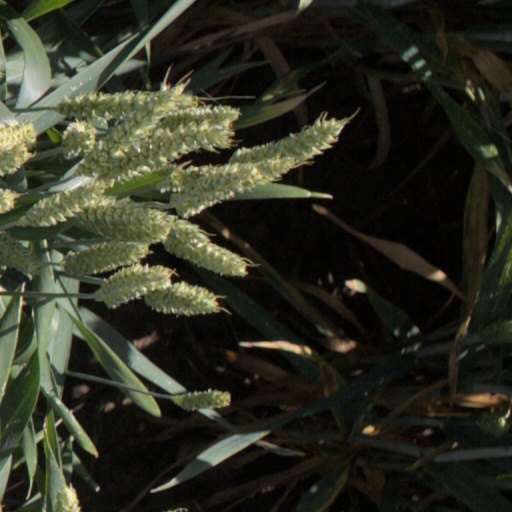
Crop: wheat